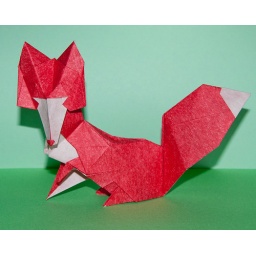
11in mulberry paper backed with red tissue. Design by Roman Diaz. Another fantastic model from Origami Essence.